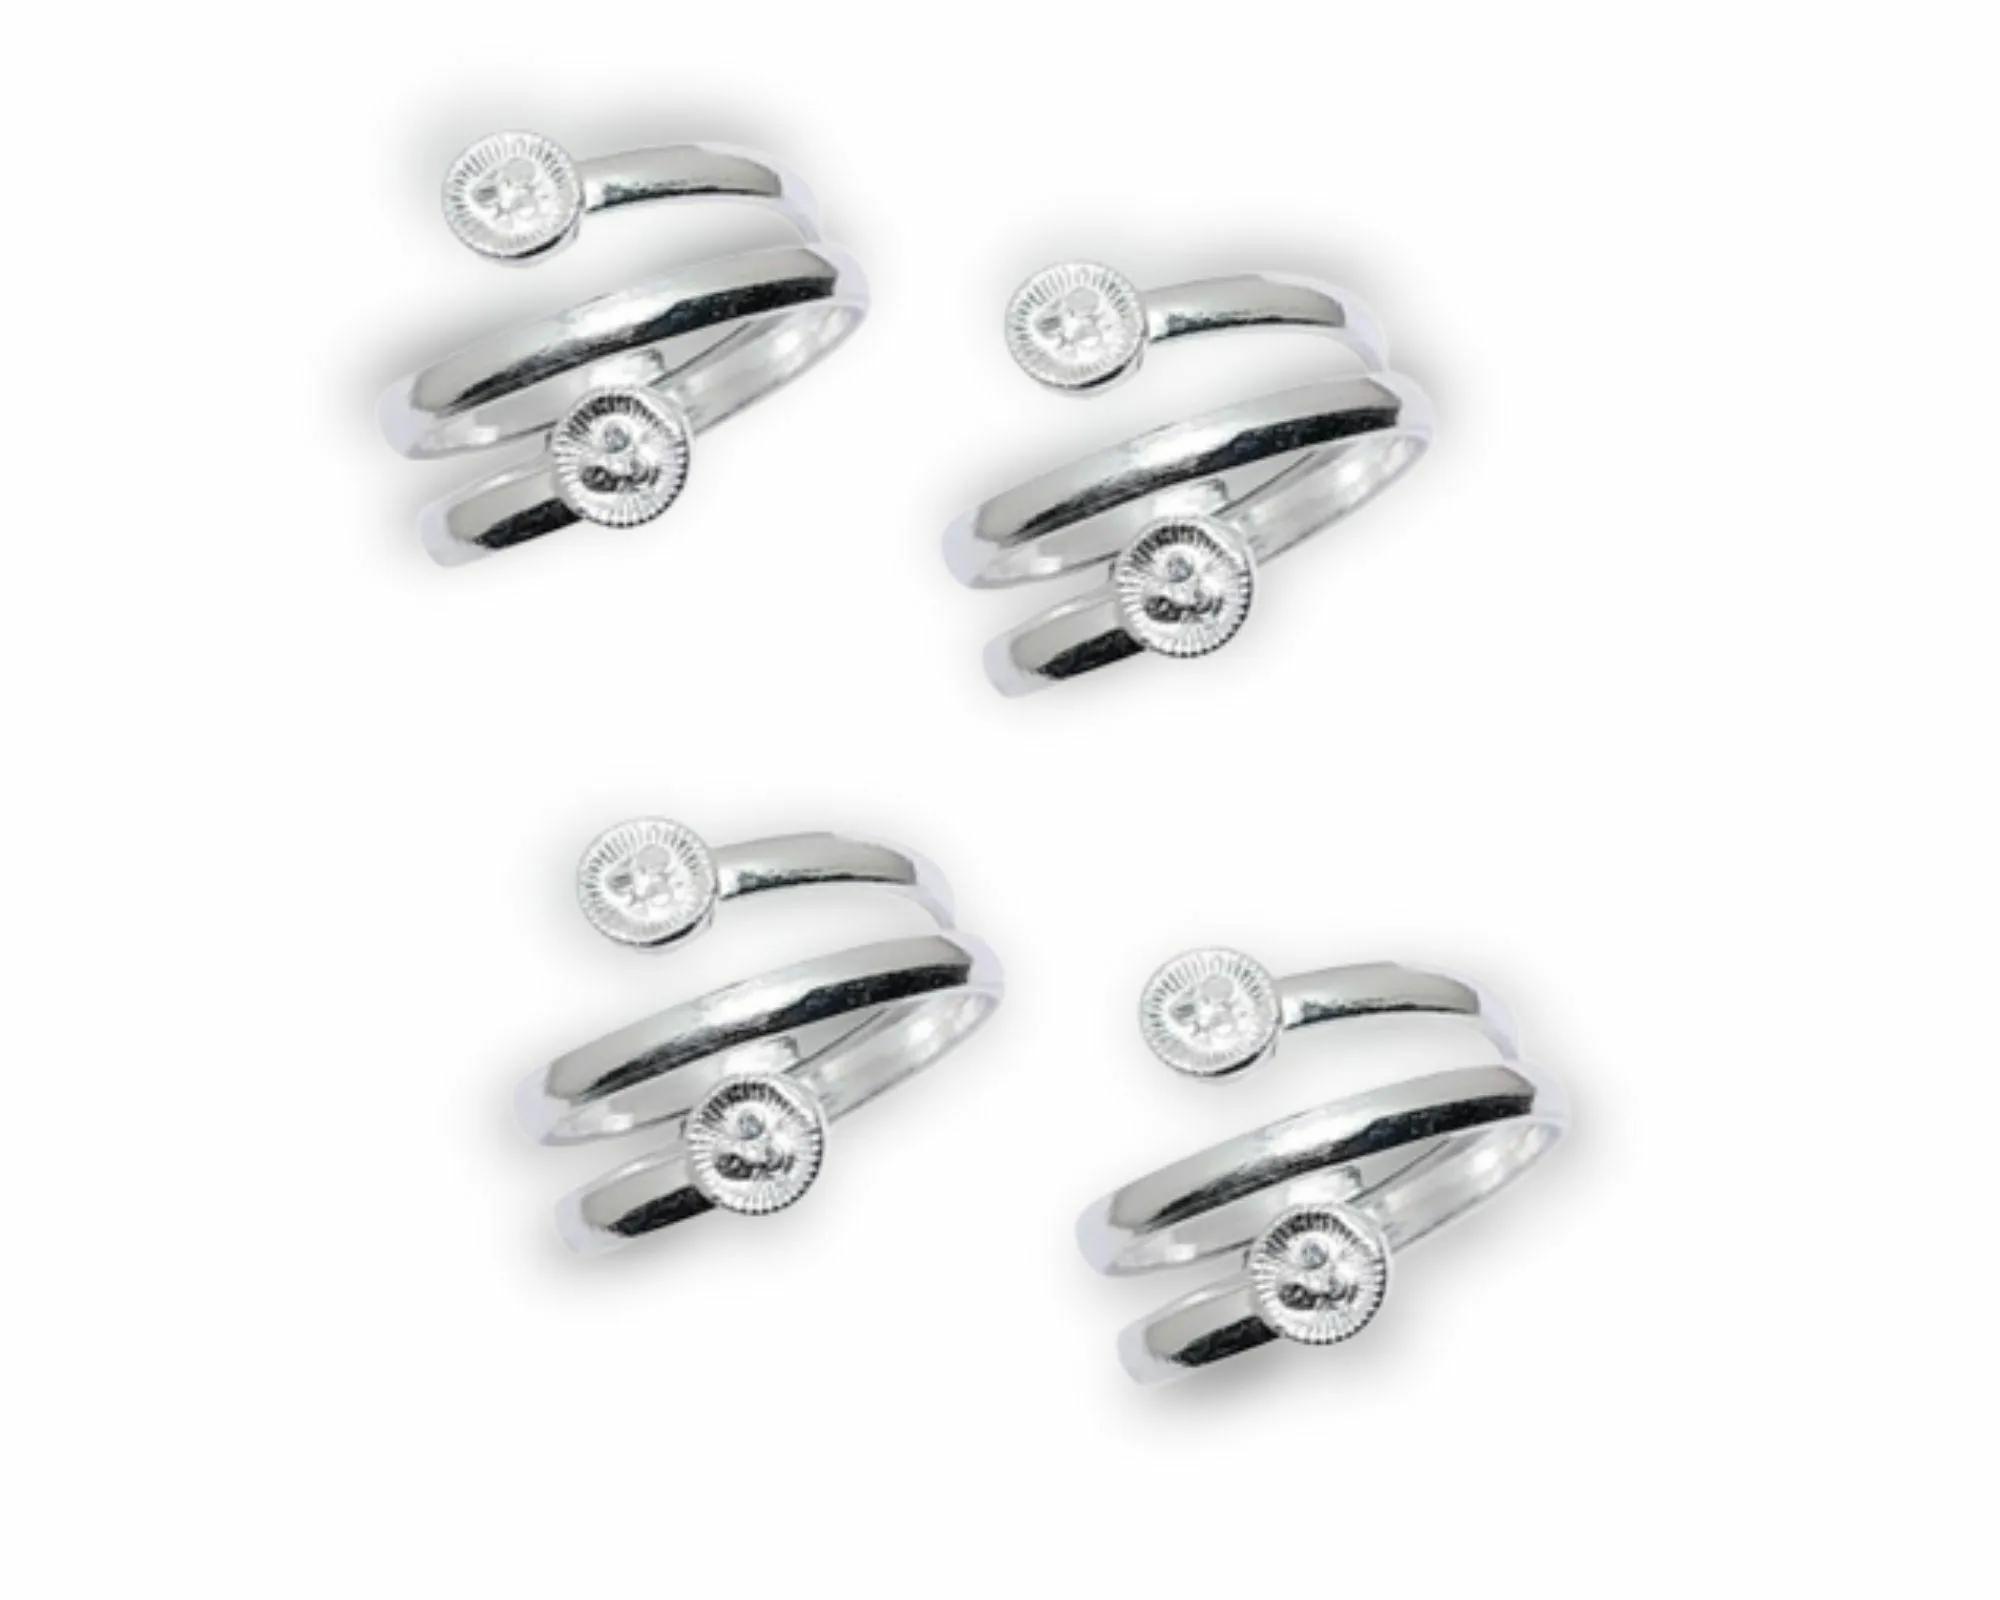
Kamada creations Designer Toe ring Set
Type: Traditional Jewellery
Brand: Kamada Creations
Price: Rs. 162
 Increase your style quotient with these Elegant Toerings from Kamada Creations. Designed to perfection these DBSain pattern toe rings will instantly attract your beauty. Oxidized Silver DBSated Toe rings pair gives an elegant looks you require for all your Occasions. Adjustable in Size with smooth curves to keep your skin safe. Skin friendly - nickel free and lead free as per international standards. Anti-allergic and safe for skin Pretty enough to adorn the feet of a princess, these toe-rings make great festive wear too. Make an Admirable Gift for your friend sister, mother or wife, anniversary, birthday gift, Suitable for party, Office or Daily Wear.
Features: skin friendly,lightweight,silver plated
Included: 2-PAIR-OF-TOE-RING-SET